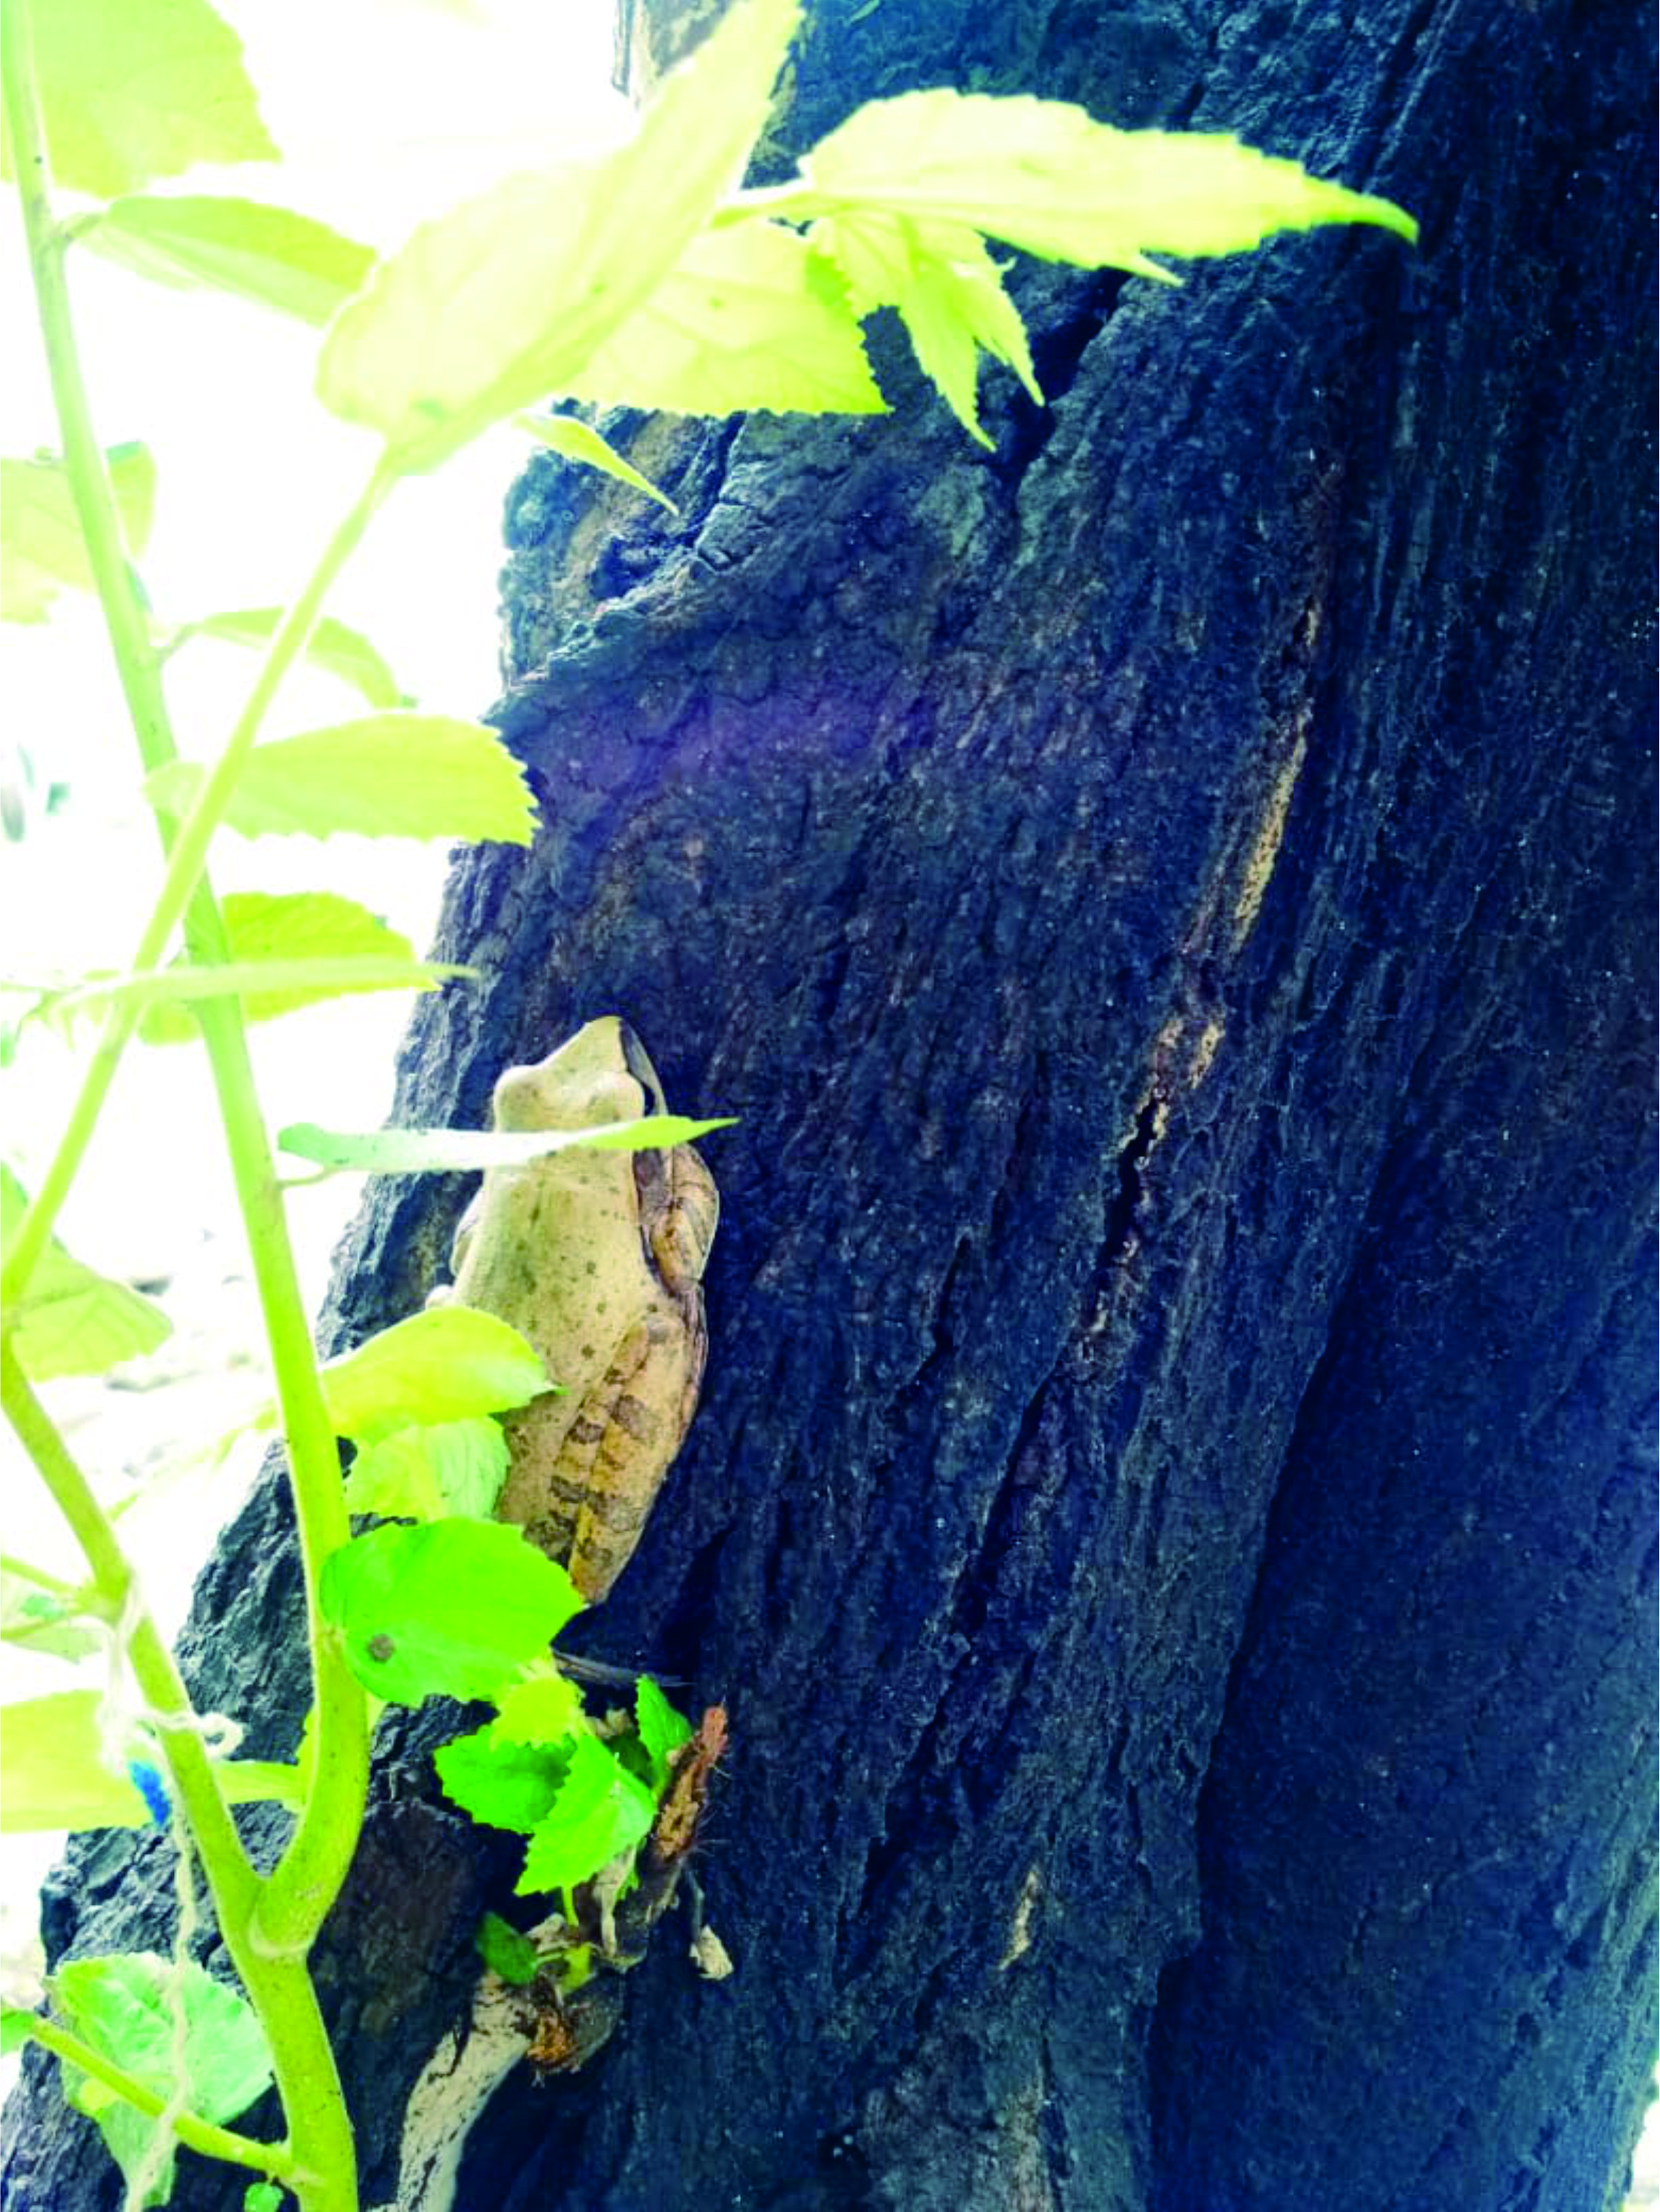
frog, tree, light frog, black tree, rain frog, blue, green, leaf, yellow, anole, lizard, plant, adaptation, electric blue, reptile, wood, gecko, scaled reptile, flower, trunk